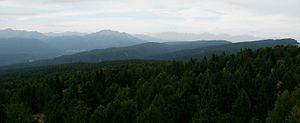
Le massif de Non est un massif des Préalpes orientales méridionales. Il s'élève en Italie, au sud-ouest de Bolzano. Il est traversé par le Val di Non, d'où son nom.